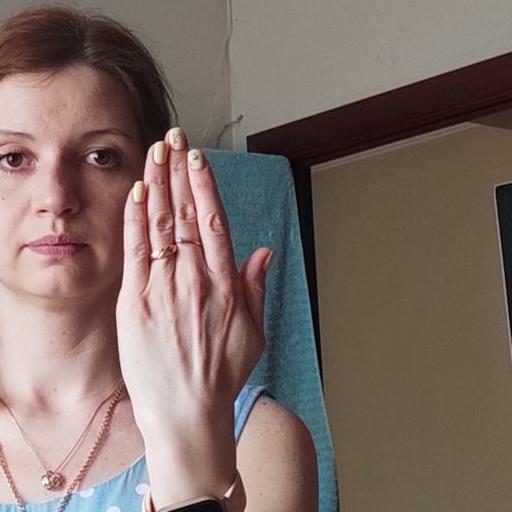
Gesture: stop_inverted